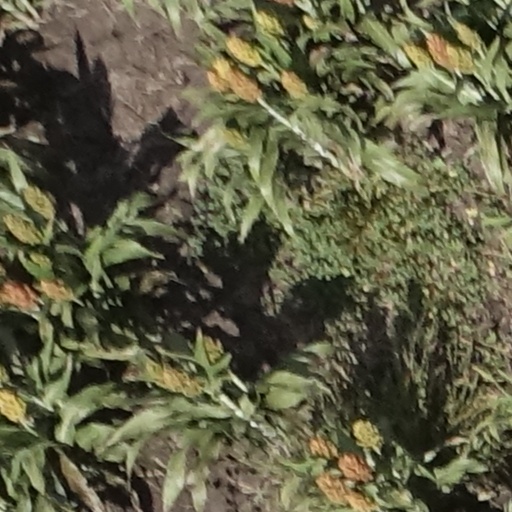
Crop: sorghum